Roger de Pins

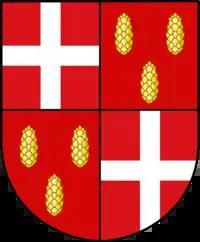
Coat of arms of grand master of the Knights Hospitaller Roger de Pins

Little is known about de Pins's early life besides the fact that he came from Provence. Born in 1294, Roger de Pins came from a prominent family in the Knights Hospitaller, which included Odon de Pins, who served as grand master of the order from 1294 to 1296, and Giraud de Pins, who served as the papal appointed leader in Rhodes from 1317 to 1319 when there was conflict around the grandmaster Foulques de Villaret.